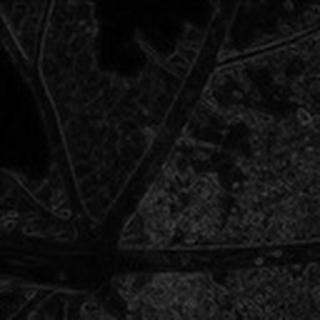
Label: cotton_aphids